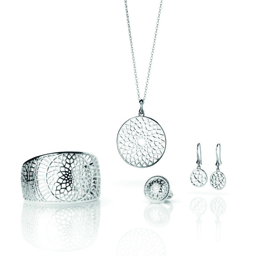
collections of the year : links